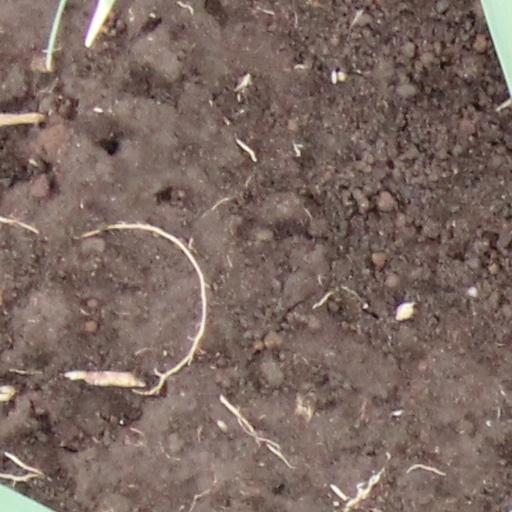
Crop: wheat